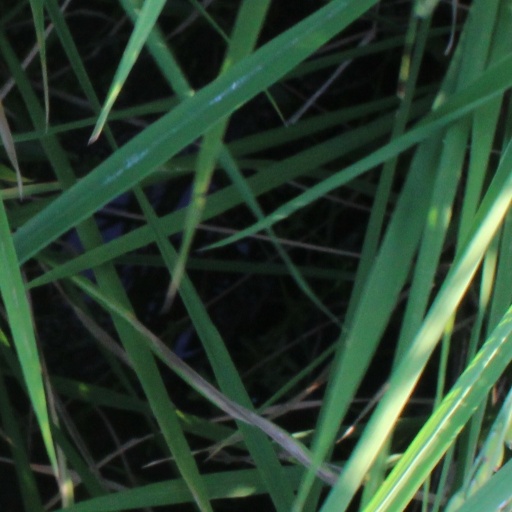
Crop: rice